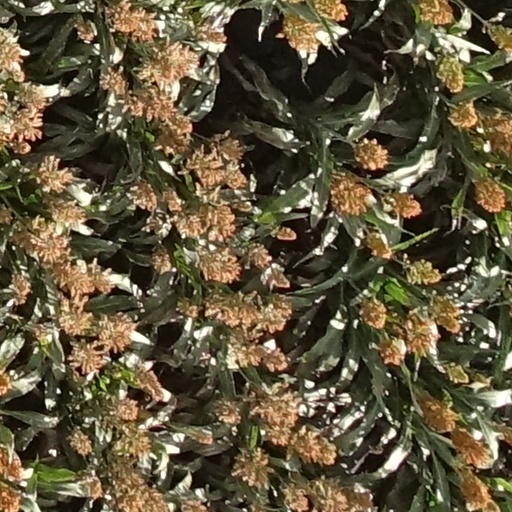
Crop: sorghum